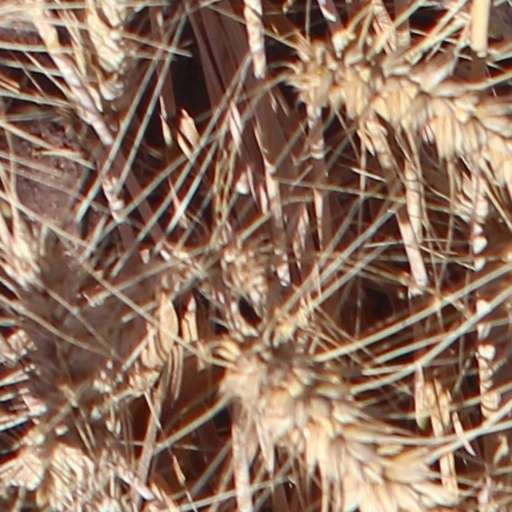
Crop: wheat